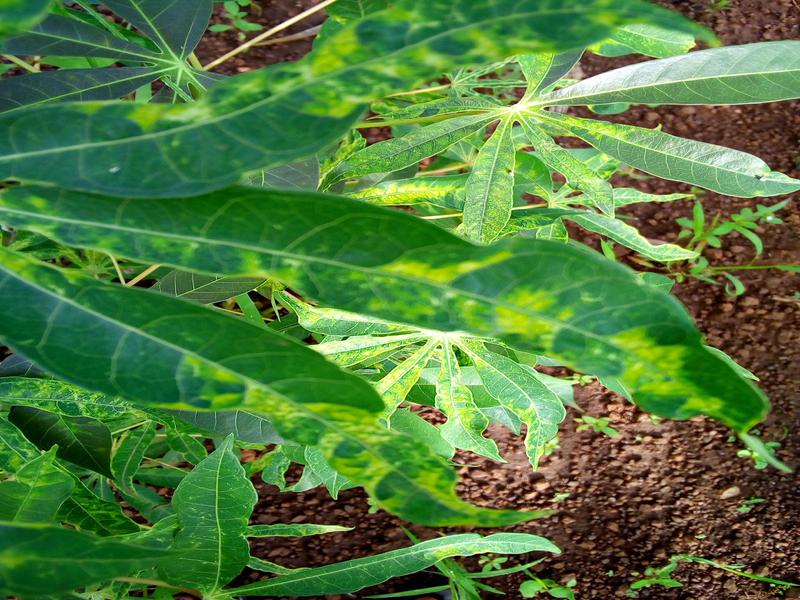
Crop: cassava
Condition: mosaic_disease